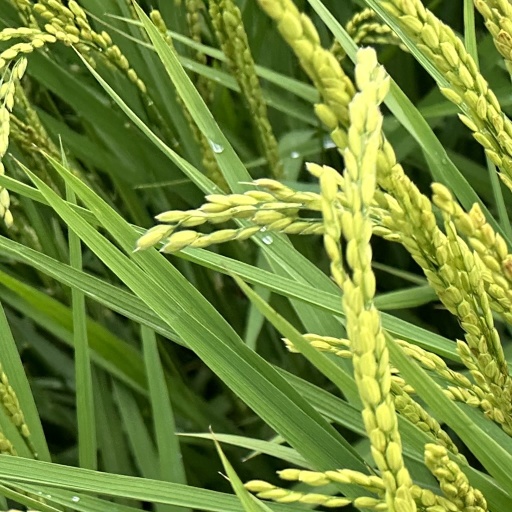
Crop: rice